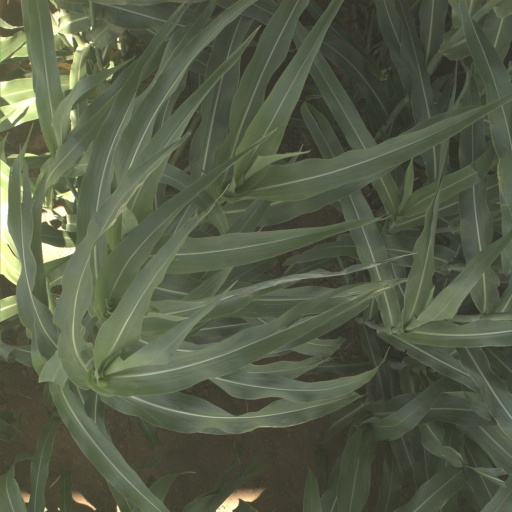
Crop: sorghum